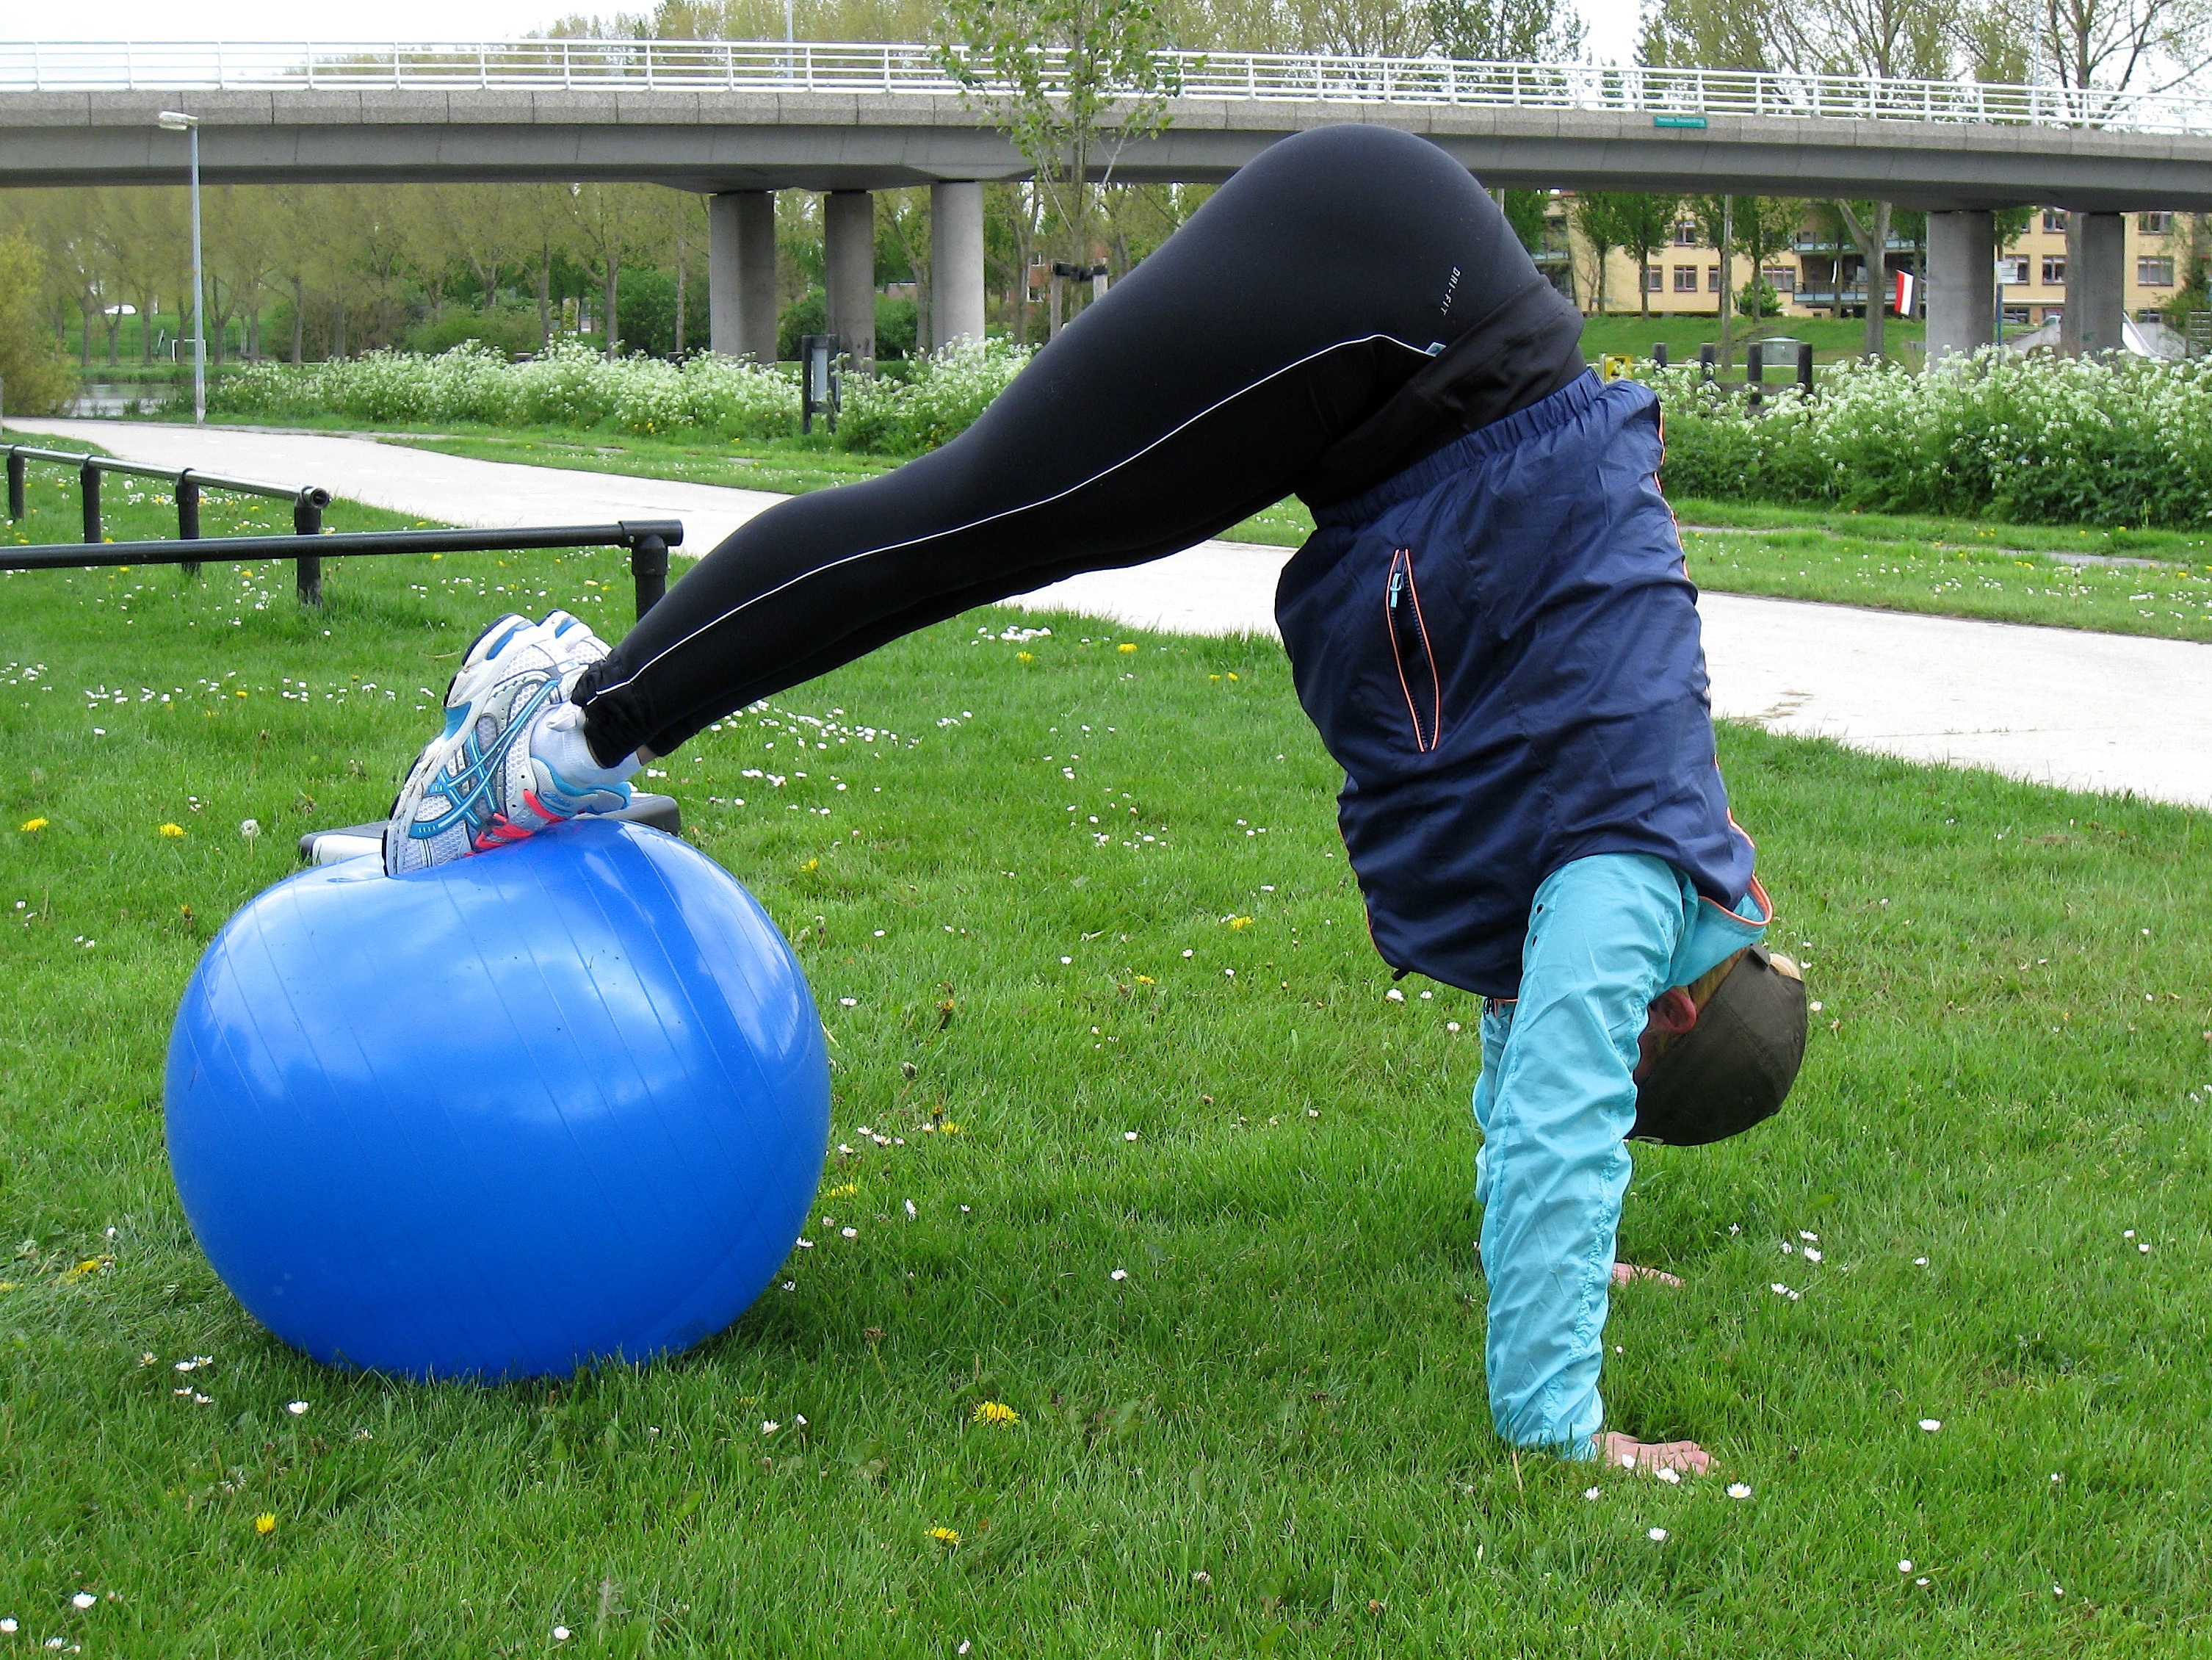
grass, lawn, play, sports equipment, ball, inflatable, physical exercise, exercise ball, human action, physical fitness, swiss ball, pikepress, exercisebal